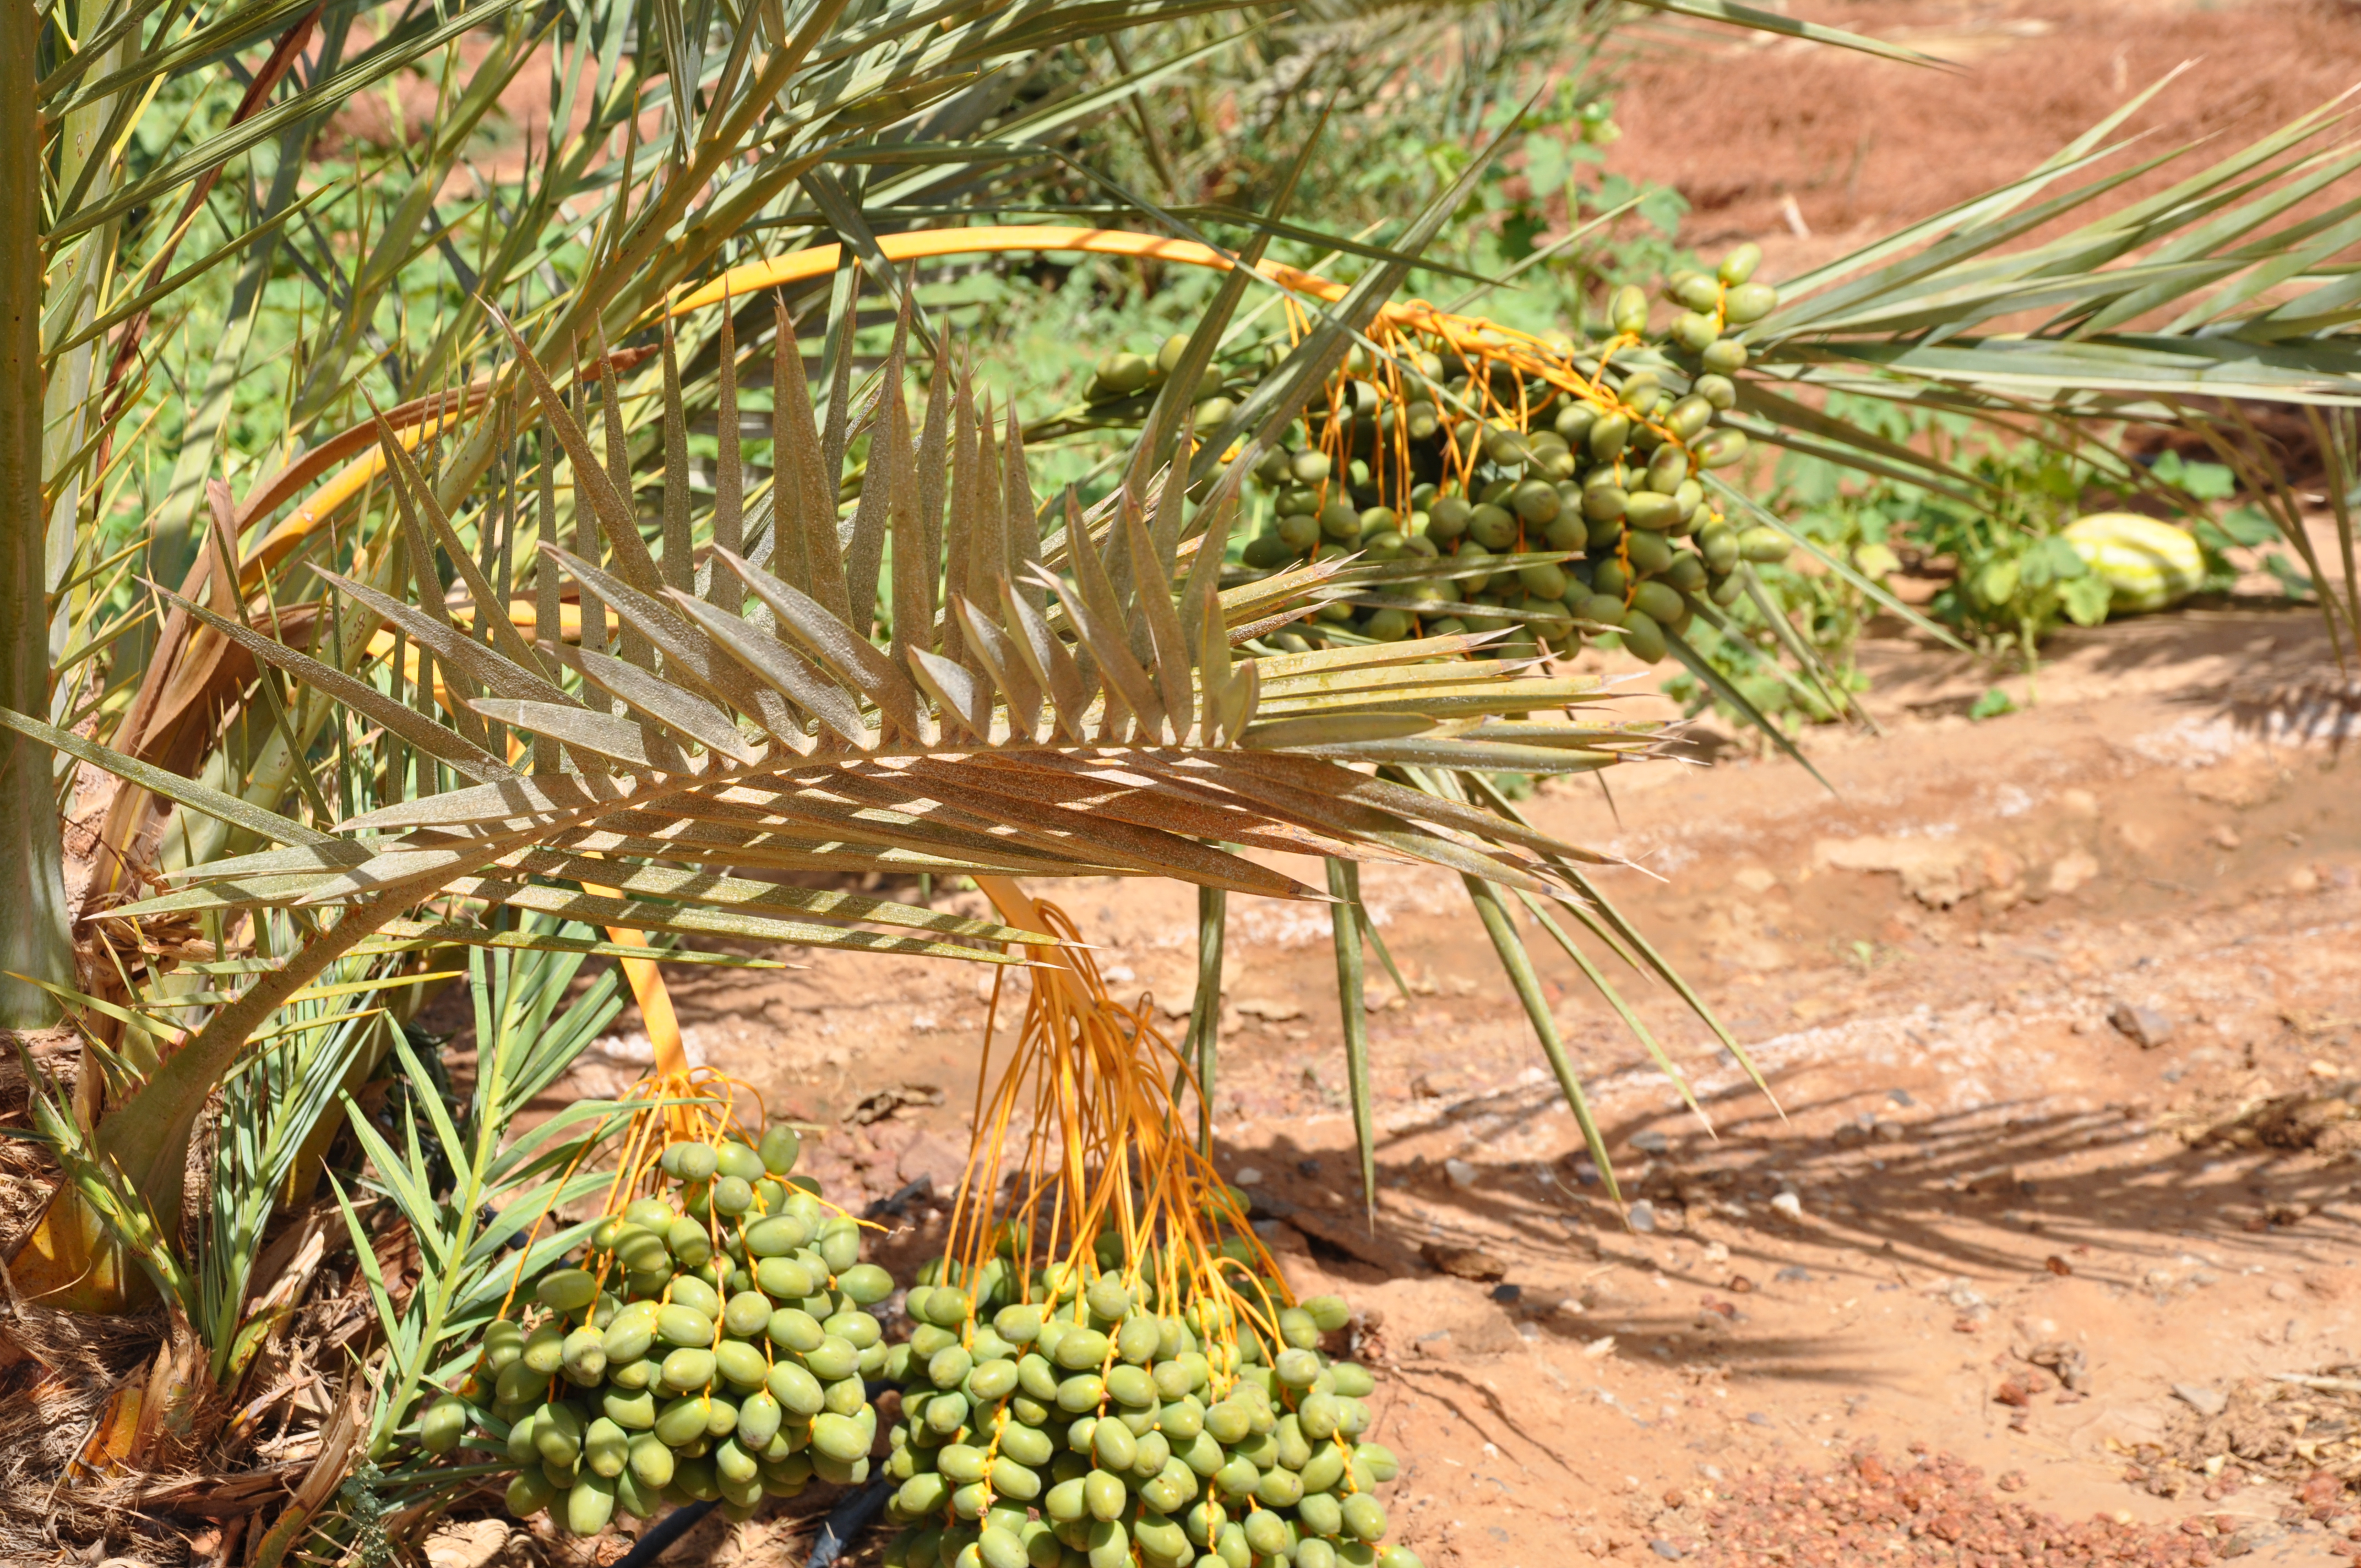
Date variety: Boumajhoul